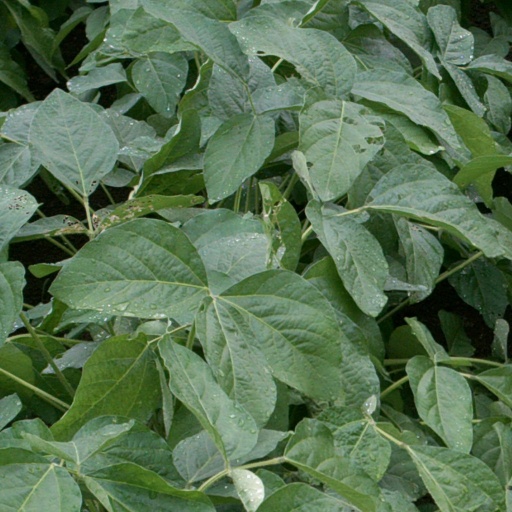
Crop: soybean